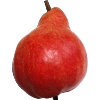
Label: red_pear